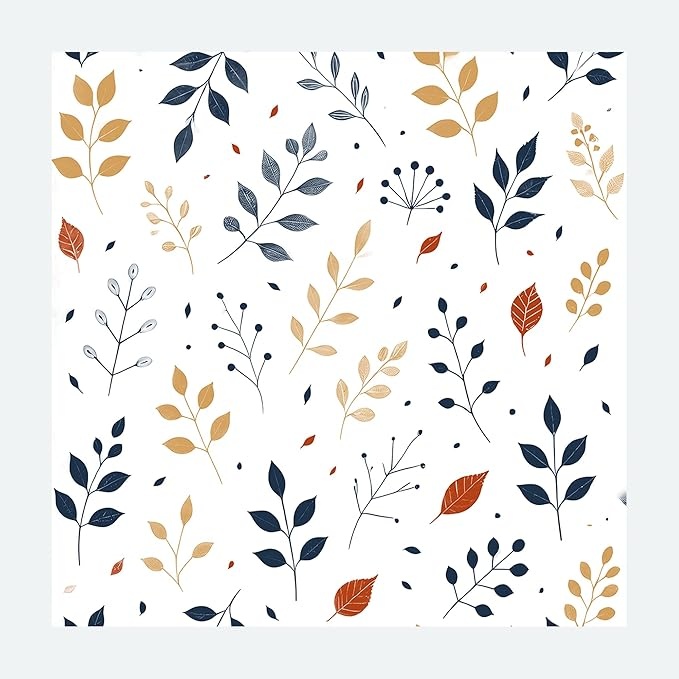
Disposable Dog Training Pads – Highly Absorbent Pee Pads with Quick-Dry Gel, Leak Proof Backing, Pheromonal Attractant for Housebreaking and Indoor Potty Training – 23 x 23 in (100 Count)
About This Disposable Dog Pee Pads with Modern Look - Pupiboo disposable dog training pads feature a clean, neutral print that blends into your home, offering a more attractive alternative to bright blue or clinical-looking pads. Ideal for pet parents who want a stylish solution for indoor potty training, crate use, or apartment living with puppies or small dogs. Overview Brand : PUPIBOO Color : Disposable Leaves Pattern Item Weight : 0.82 Pounds UPC : 850046305627 Number of Items : 100
Brand: PUPIBOO
Category: Animals & Pet Supplies > Pet Supplies > Pet Training Aids > Pet Training Pads